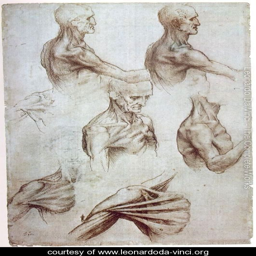
muscles of the neck and shoulders 1515